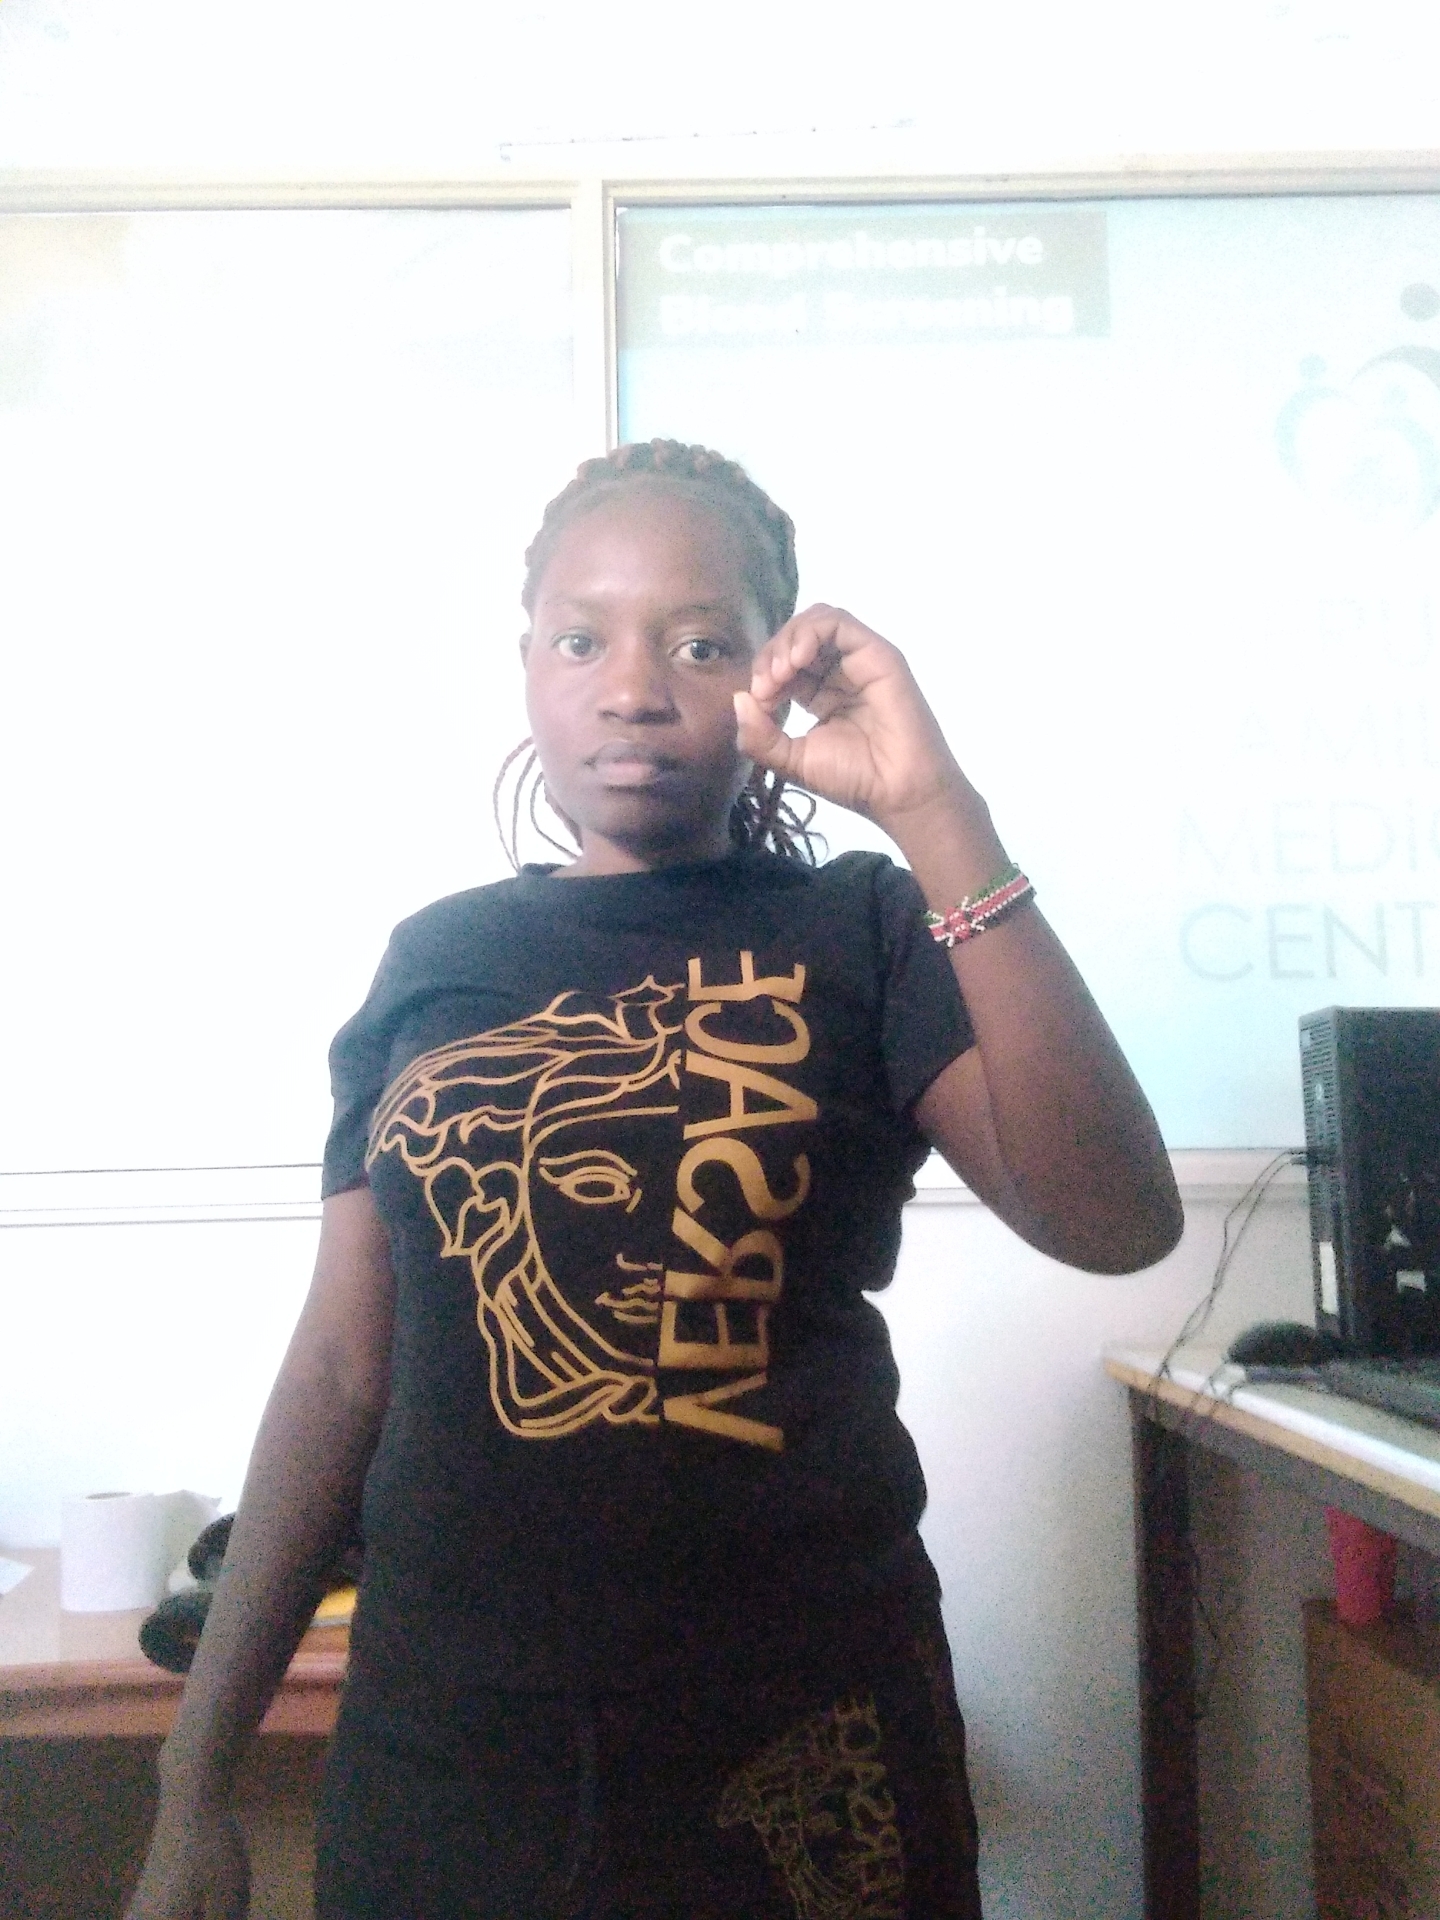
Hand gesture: grip